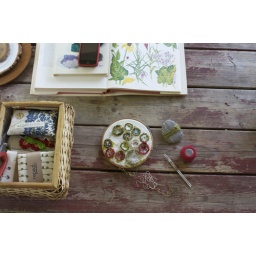
repeat in red : the making of a missing pieces stone